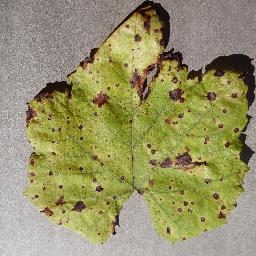
Label: Grape___Leaf_blight_(Isariopsis_Leaf_Spot)